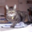
Label: cat